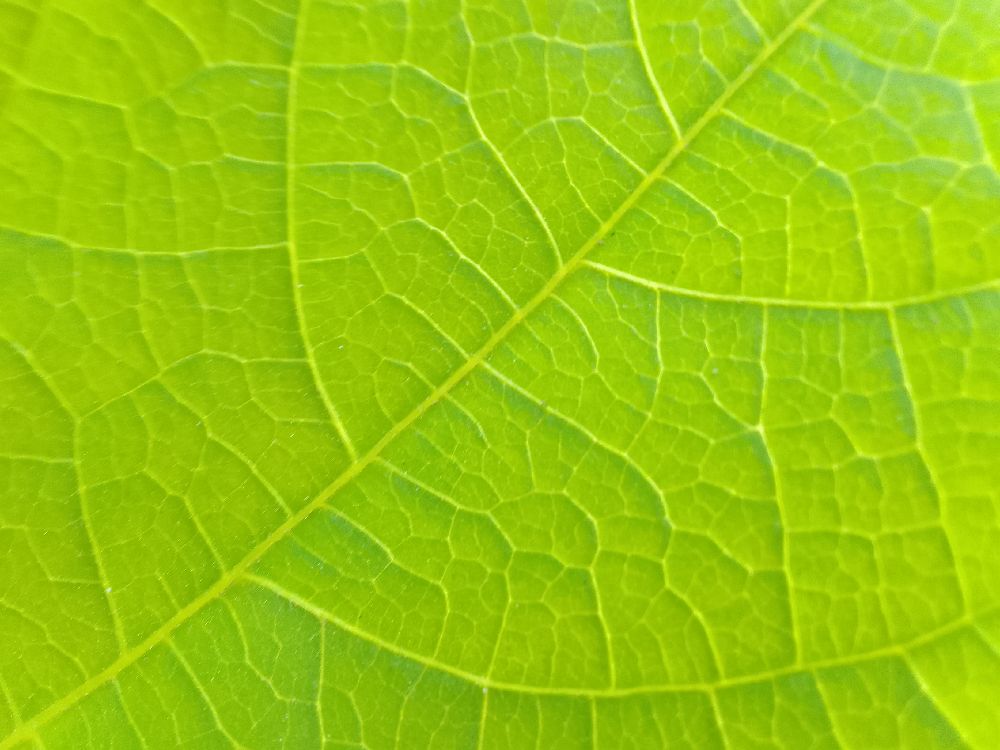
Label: healthy